Cuban rock

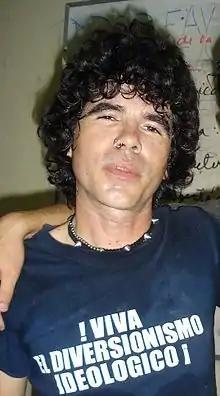
Gorki Águila, leader of the Cuban rock band Porno para Ricardo

More recently, Rick Wakeman, Sepultura and Audioslave performed in Havana, and The Rolling Stones offered a historic concert that has become the most outstanding rock event since the beginning of the Revolutionary period in 1959. Their concert was commemorated in the film "".